IWCCW Television Championship

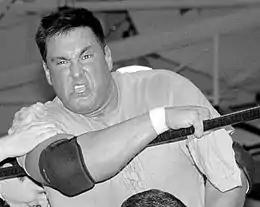
Tom Brandi the inaugural champion

The IWCCW Television Championship was the short lived secondary championship of International World Class Championship Wrestling. The title existed for a little over a year before being abandoned by the promotion. The IWCCW Television title has the distinction of being the only IWCCW title that did not originate in its predecessor, the ICW, but was created after ICW and WCCW merged. The TV title was abandoned in 1993 when a number of wrestlers left IWCCW to form Century Wrestling Alliance. Because the championship is a professional wrestling championship, it is not won or lost competitively but instead by the decision of the bookers of a wrestling promotion. The championship is awarded after the chosen team "wins" a match to maintain the illusion that professional wrestling is a competitive sport.